Dmitry Pirog

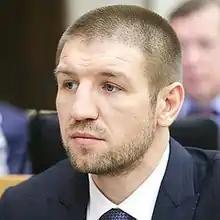
Pirog in 2018

Dmitry Yurievich Pirog (born 27 June 1980) is a Russian politician and former professional boxer. In boxing he competed from 2005 to 2012, and held the World Boxing Organization (WBO) middleweight title from 2010 to 2012. Although his career was cut short due to a debilitating back injury, he is one of the few professional boxers to win a world championship and retire undefeated.